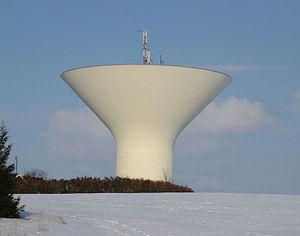
Kristineberg est une localité suédoise de la banlieue de Malmö. Elle est principalement résidentielle mais on y trouve quelques industries le long de la voie ferrée.